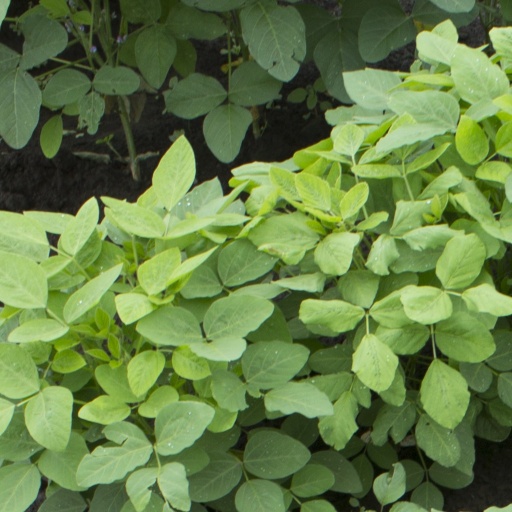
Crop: soybean